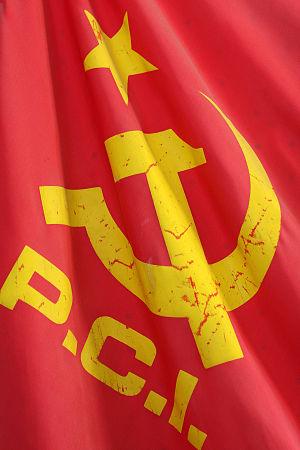
L'histoire du communisme recouvre l'ensemble des évolutions de ce courant d'idées et, par extension, celle des mouvances et des régimes politiques qui s'en sont réclamés. Le communisme se développe principalement au XXᵉ siècle, dont il constitue l'une des principales forces politiques : à son apogée, durant la seconde moitié du siècle, un quart de l'humanité vit sous un régime communiste.